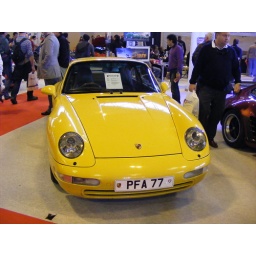
A nice yellow Porsche 911 on show at the Classic car and sports car show/MPH09 at the NEC in Birmingham.